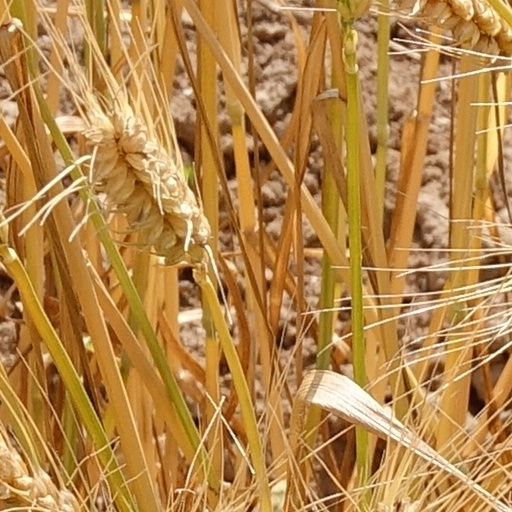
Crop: wheat